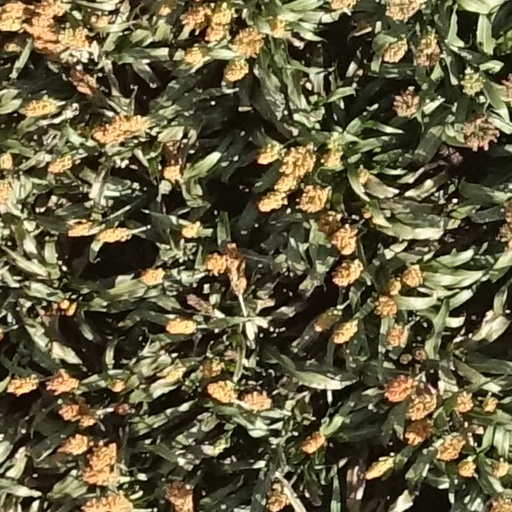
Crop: sorghum